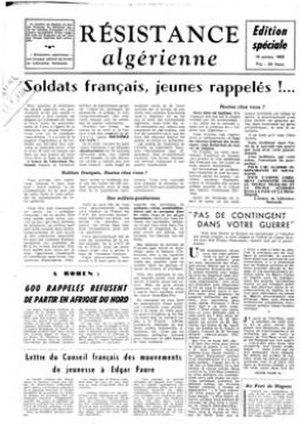
Résistance algérienne no 1 (22-10-1955)
Résistance algérienne est un journal algérien, organe officiel de communication du Front de libération nationale, publié en arabe et en français dans les premières années de la guerre de libération nationale, du 22 octobre 1955 jusqu'en juin 1957. Il a été remplacé en 1956 par El Moudjahid en tant qu'organe officiel et définitivement absorbé en 1957.